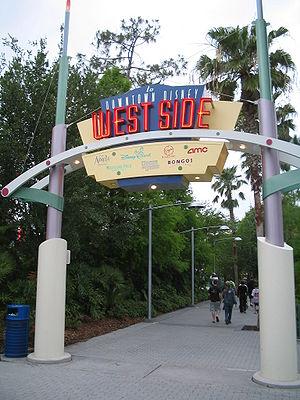
Downtown Disney était une zone commerciale de Walt Disney World Resort située à proximité de l'autoroute I-4 désormais remplacée par Disney Springs. Elle était découpée en trois parties de par leur situation et l'histoire du lieu. Le nom a été donné en 1996 afin de regrouper le Disney Village Marketplace et Pleasure Island.